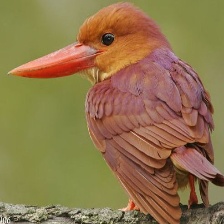
Species: RUDY KINGFISHER
Scientific name: HALCYON COROMANDA